Answer in natural language. Which point is closer to the camera taking this photo, point B  or point C? Choose between the following options: B or C
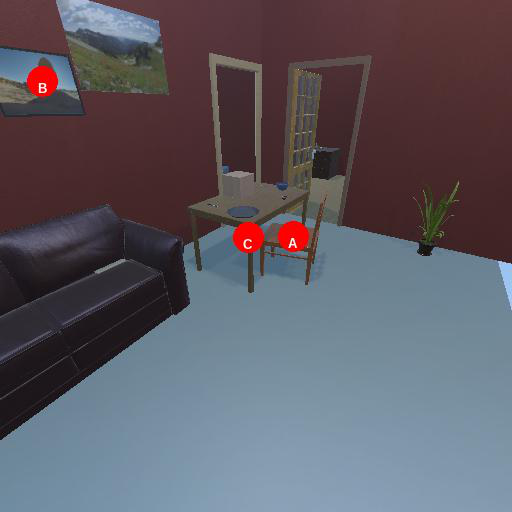
<answer>B</answer>